Singidunum

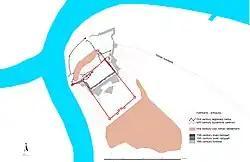
Development of the settlement

The city was urbanistically arranged. It had a forum, temples, planned, structured and paved streets, aqueduct, sewage system, etc. The town took on a rectilinear construction, with its streets meeting at right angles. The grid structure can be seen in today's Belgrade with the orientation of the streets Uzun Mirkova, Dušanova, and Kralja Petra I. Studentski Trg (Students' Square) was a Roman "forum", bordered by "thermae" (a public bath complex whose remains were discovered during the 1970s) and also preserves the orientation the Romans gave Singidunum. Other remnants of Roman material culture such as tombs, monuments, sculptures, ceramics, and coins have been found villages and towns surrounding Belgrade.